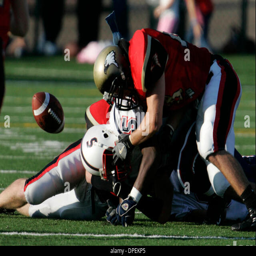
person fumbled the ball as he is hit by several